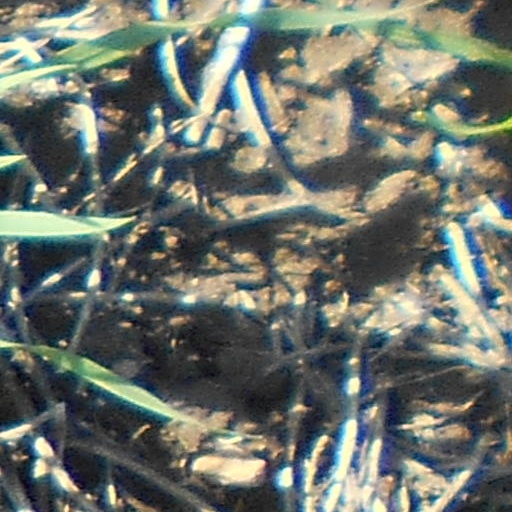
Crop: wheat